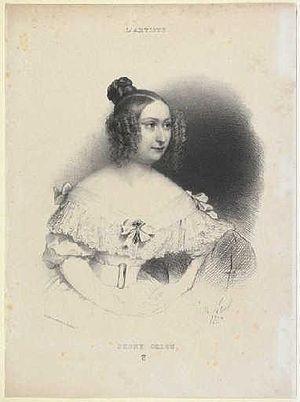
Sylvie est une nouvelle poétique de Gérard de Nerval, publiée en 1853 dans la Revue des deux Mondes, puis intégrée en 1854 au recueil des Filles du feu. De son propre aveu, Nerval considère ce texte comme la meilleure de ses nouvelles.
Jenny Colon, née le 5 novembre 1808, à Boulogne-sur-Mer, morte le 5 juin 1842, est une actrice et chanteuse lyrique.